Virginia Tech Hokies men's basketball

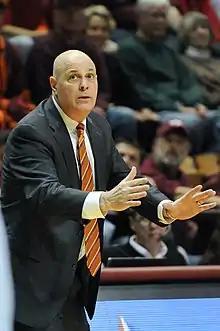
Seth Greenberg was named ACC Coach of the Year in 2005 and 2008.

Before the conference controversies were settled, Tech had hired a new head coach to replace Stokes. Seth Greenberg, who was head coach at South Florida, was hired prior to the 2003–04 season. Tech had its first winning record since 1999–2000 under Greenberg, going 15–14 and advancing to its first Big East basketball tournament in Madison Square Garden. The Big East had expanded its tournament to include all teams for the first time, but since Tech finished eight in the conference with a 7–9 record, it would have made the tournament under the old format.